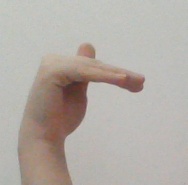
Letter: khaa